1991 Tour de France, Prologue to Stage 11

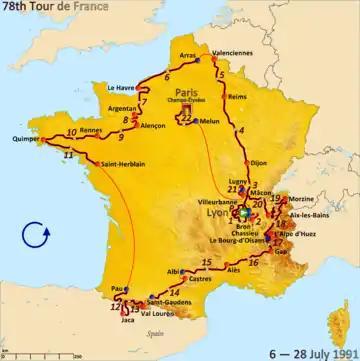
Route of the 1991 Tour de France

The 1991 Tour de France was the 78th edition of Tour de France, one of cycling's Grand Tours. The Tour began in Lyon with a prologue individual time trial on 6 July and Stage 11 occurred on 16 July with a flat stage to Saint-Herblain. The race finished on the Champs-Élysées in Paris on 28 July.